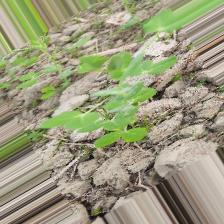
Label: Powdery Mildew